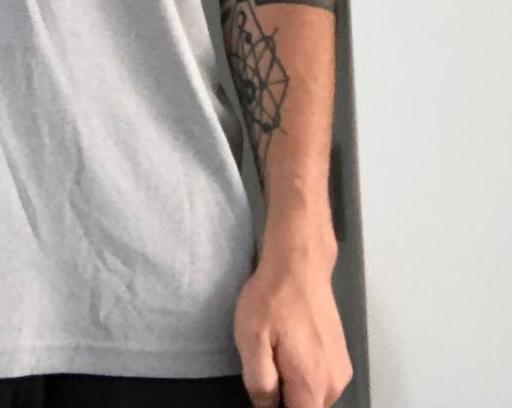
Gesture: no_gesture